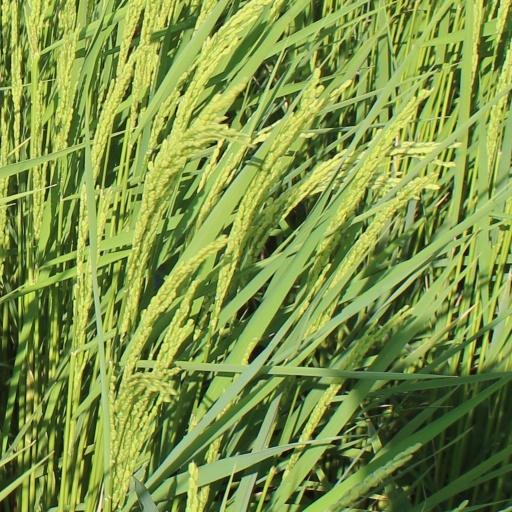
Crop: rice